Lo Pan Temple

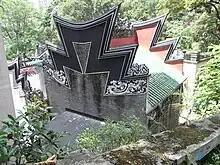
Roof of Lo Pan Temple

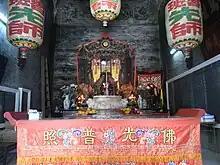
Interior of Lo Pan Temple

Lo Pan Temple is a temple located in Kennedy Town, Hong Kong Island, Hong Kong dedicated to Lo Pan (also transliterated as "Lu Ban"), the patron saint of Chinese builders and contractors.